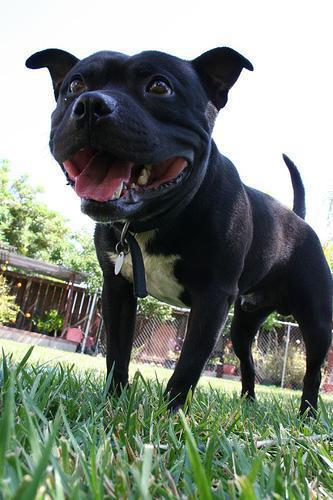
American_Staffordshire_terrier